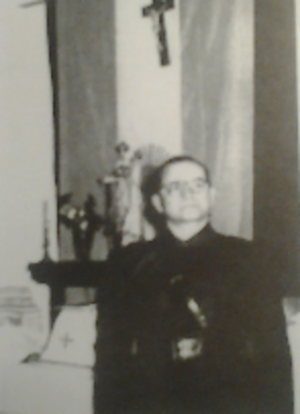
Le coup d’État de septembre 1955 en Argentine est un soulèvement militaire qui débuta le 16 septembre 1955 et aboutit, au terme de cinq jours de combats, au renversement du gouvernement constitutionnel du président Juan Perón.